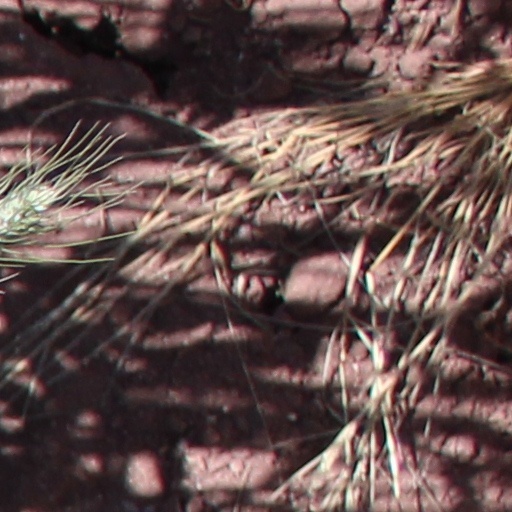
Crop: wheat